Nigel Latta

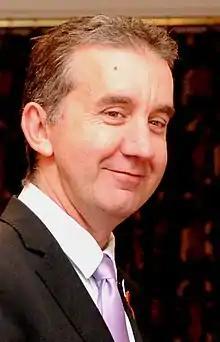
Latta in 2012

Nigel Raymond Latta (born 1967) is a New Zealand clinical psychologist, author, and broadcaster. He has been described as "New Zealand's best-known psychologist".